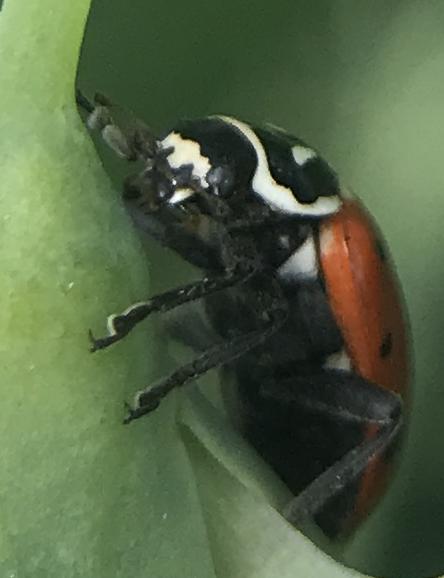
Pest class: predators